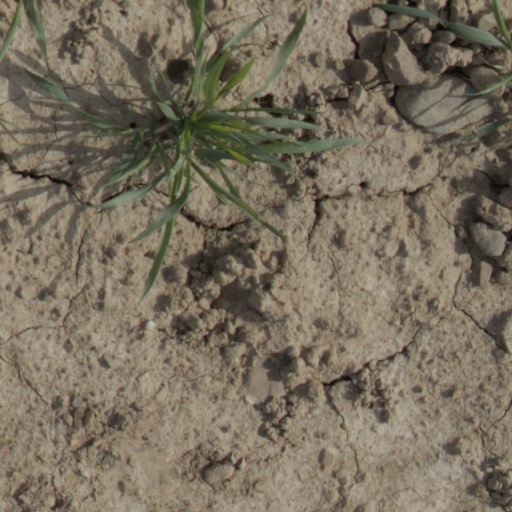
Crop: wheat